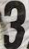
Number: 3